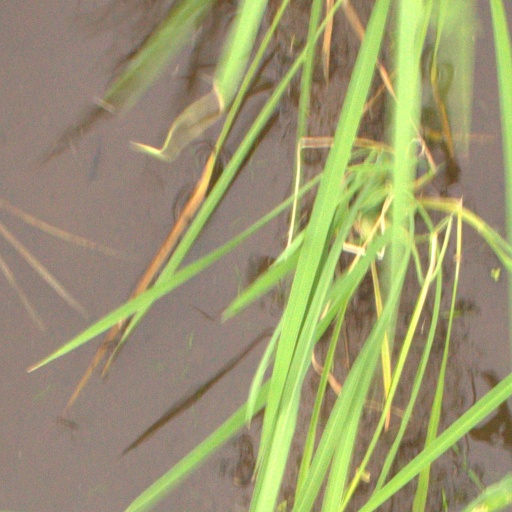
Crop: rice